G. Narayanamma Institute of Technology and Science

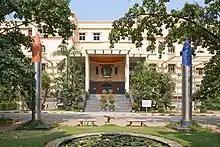
Administrative block

In 2023, the college celebrated its silver jubilee. President Droupadi Murmu, Governor Tamilisai Soundararajan and Union Minister G. Kishan Reddy were among those who attended the event.